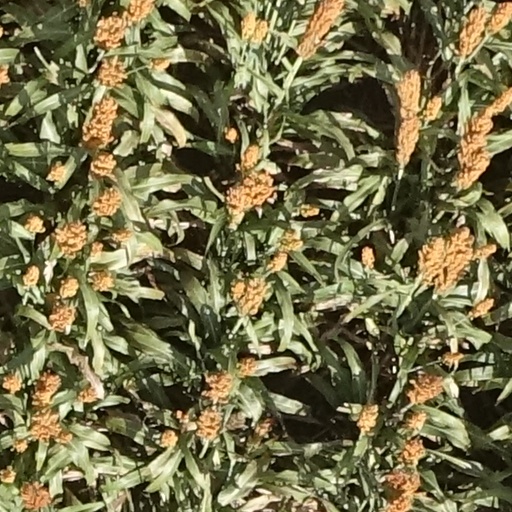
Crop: sorghum